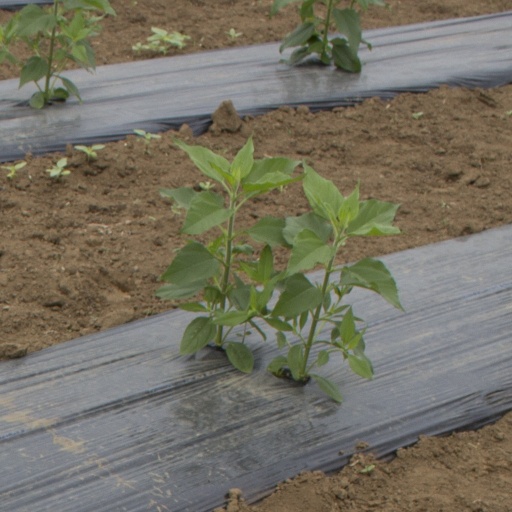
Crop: Jerusalem artichoke